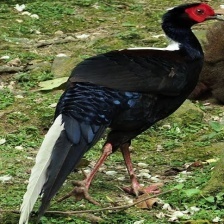
Species: SWINHOES PHEASANT
Scientific name: LOPHURA SWINHOII